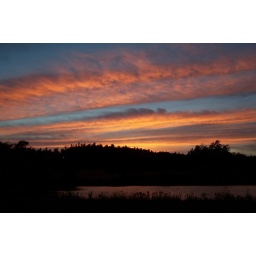
A chilly wind came up off the water but sitting in the car looking at this was lovely.